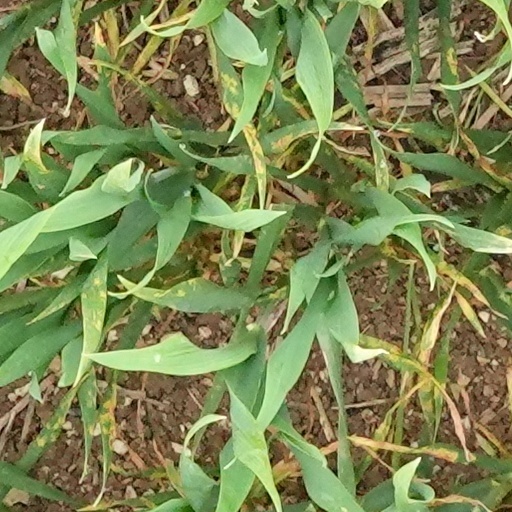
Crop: wheat